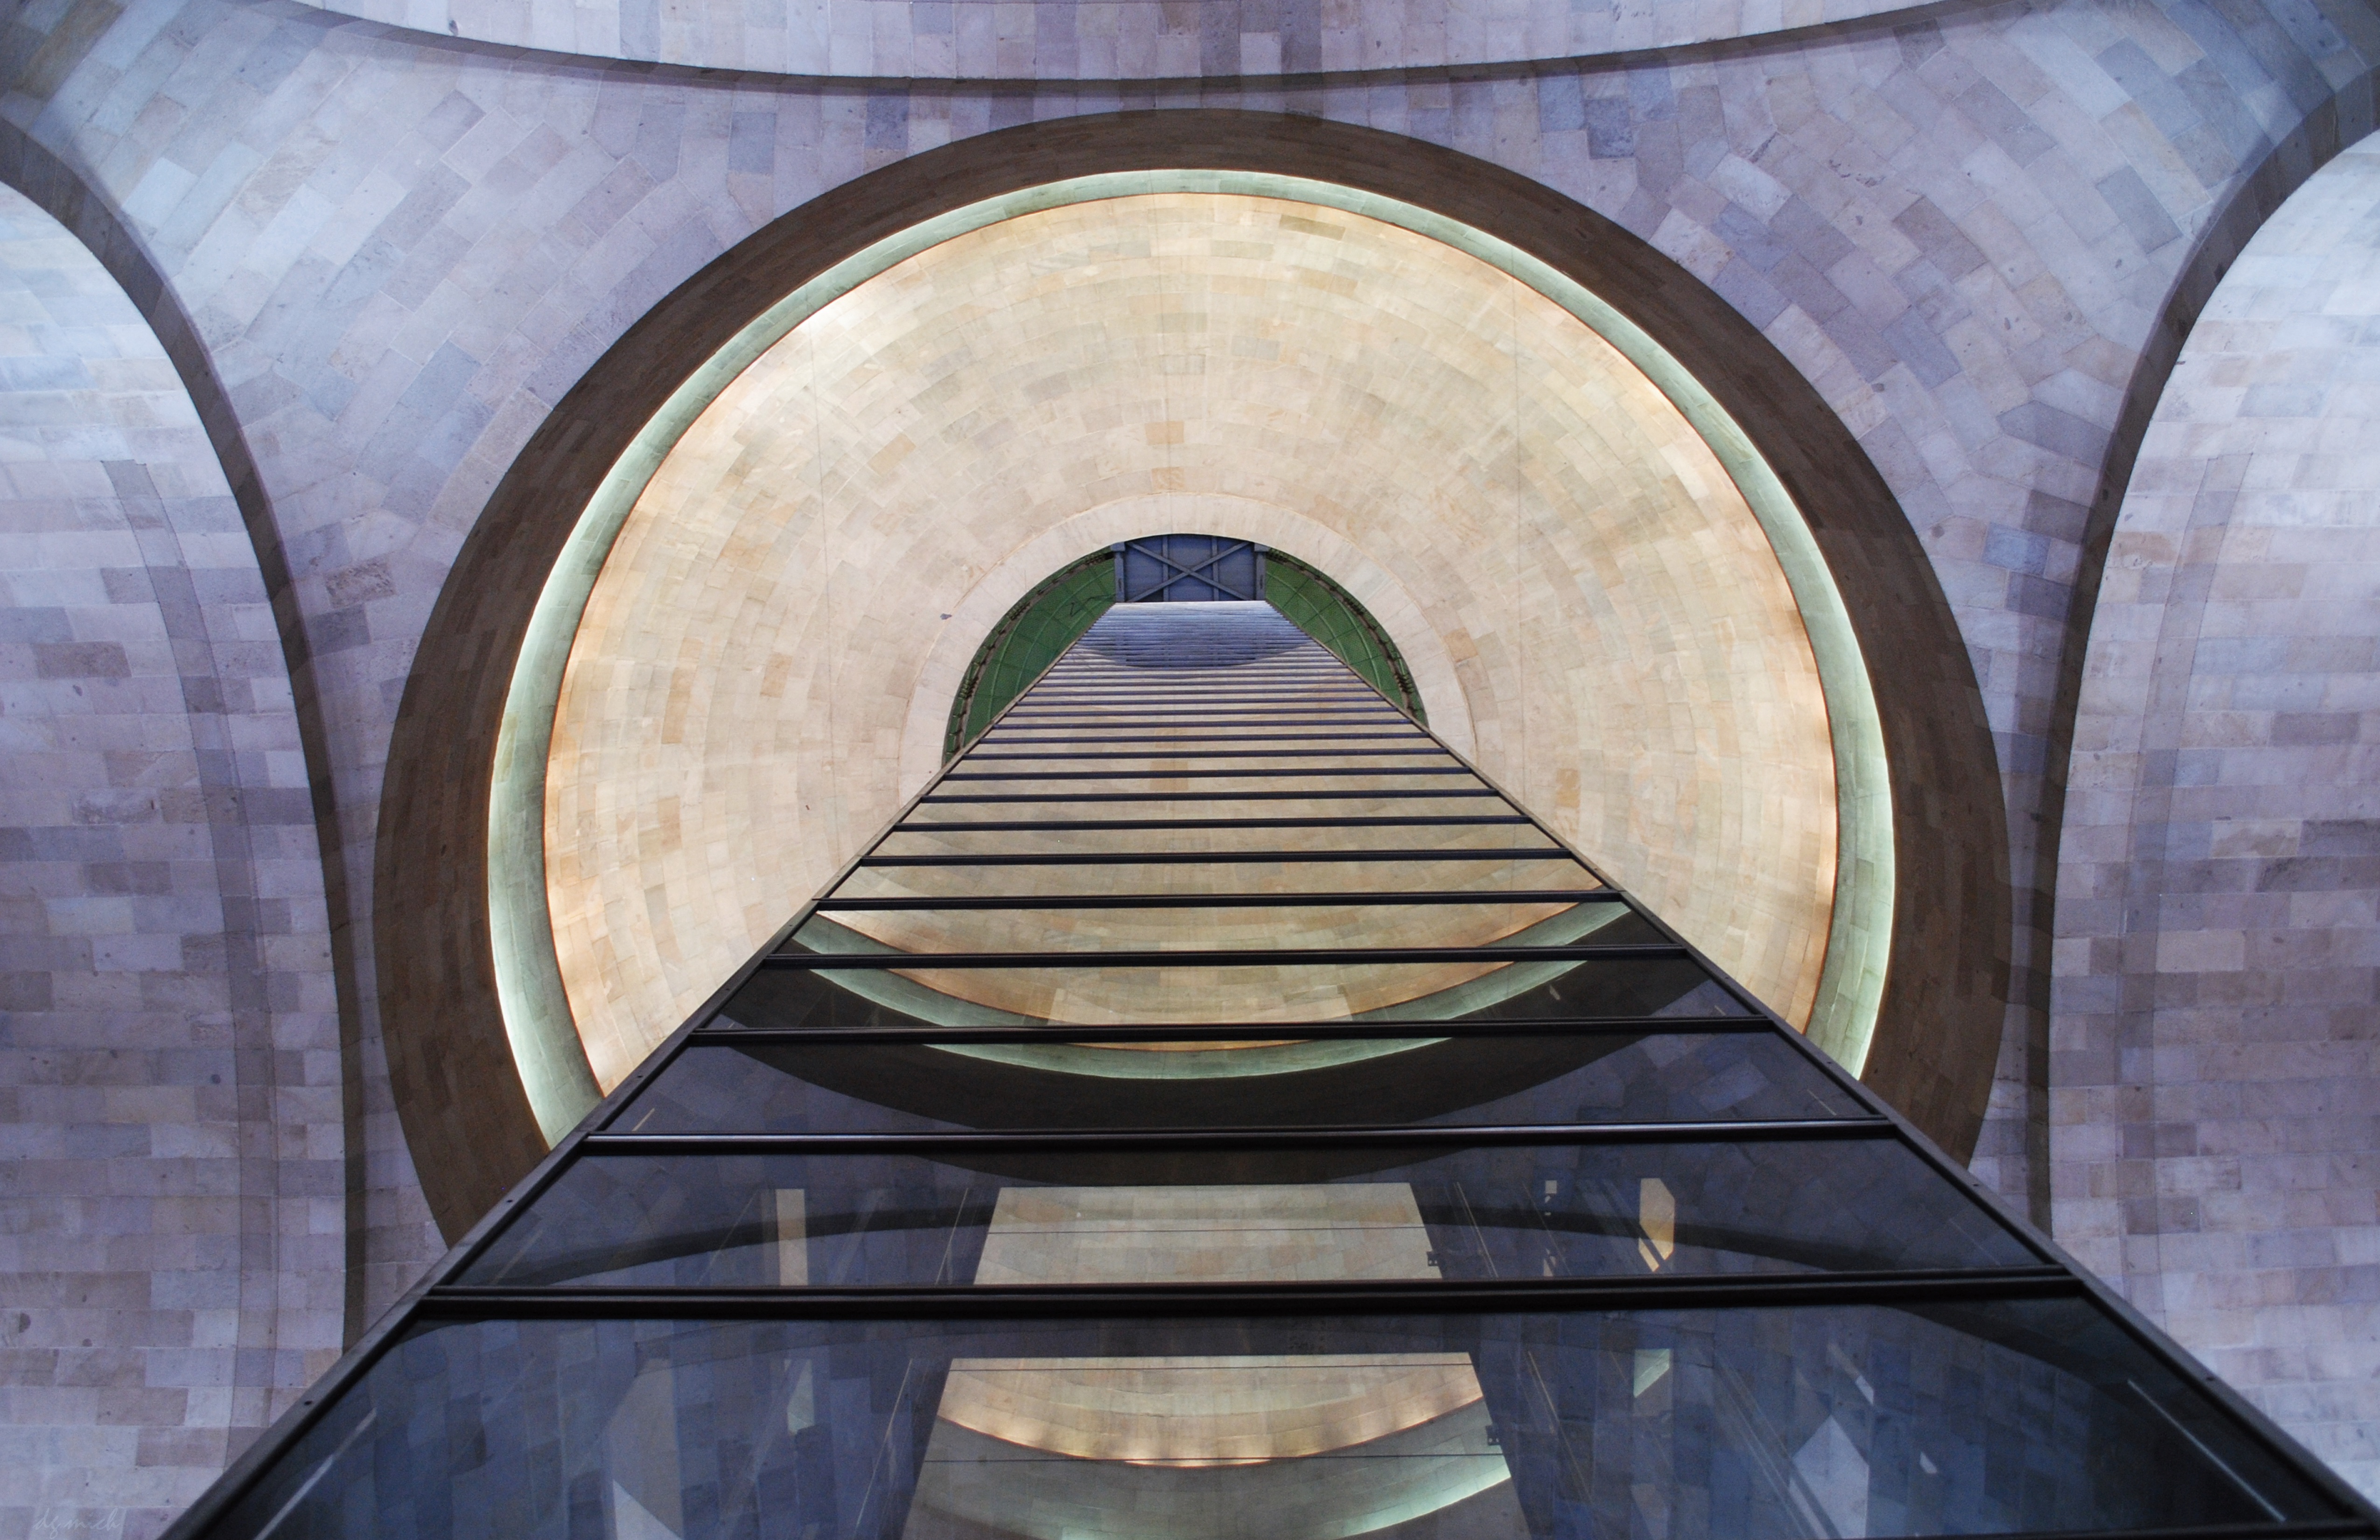
architecture, window, glass, arch, geometric, modern, symmetry, dome, shape, man made object